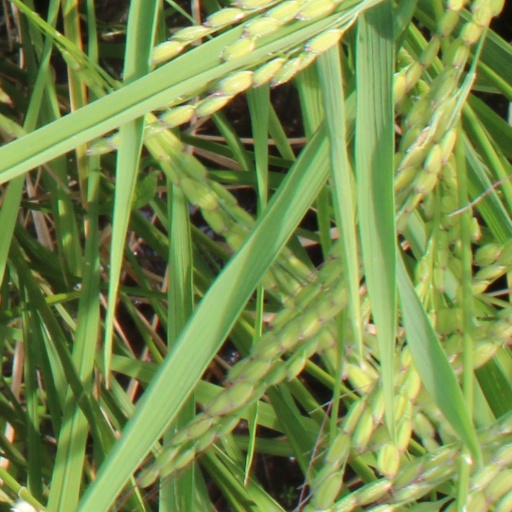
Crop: rice